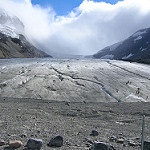
Scene: Outdoor